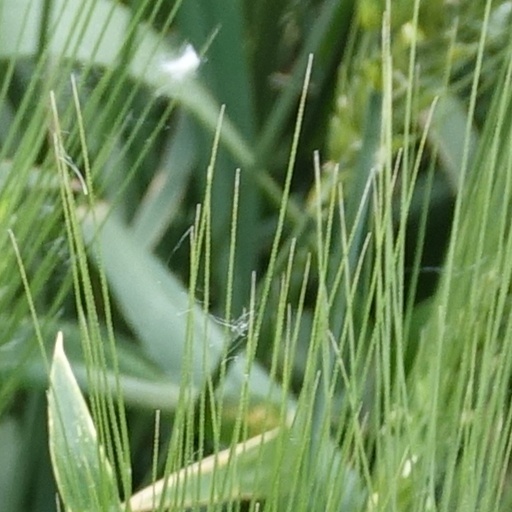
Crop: wheat